The Woman King

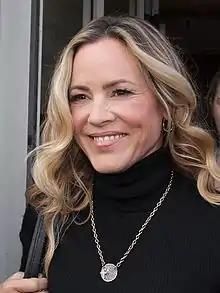
Producer Maria Bello in 2016

"The Woman King" was produced by Maria Bello and Cathy Schulman, written by Dana Stevens with contributions by Gina Prince-Bythewood, and directed by Prince-Bythewood. It is a co-production between TriStar Pictures and Entertainment One.